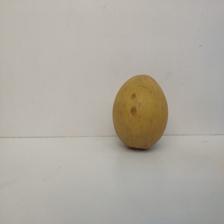
Size: Large